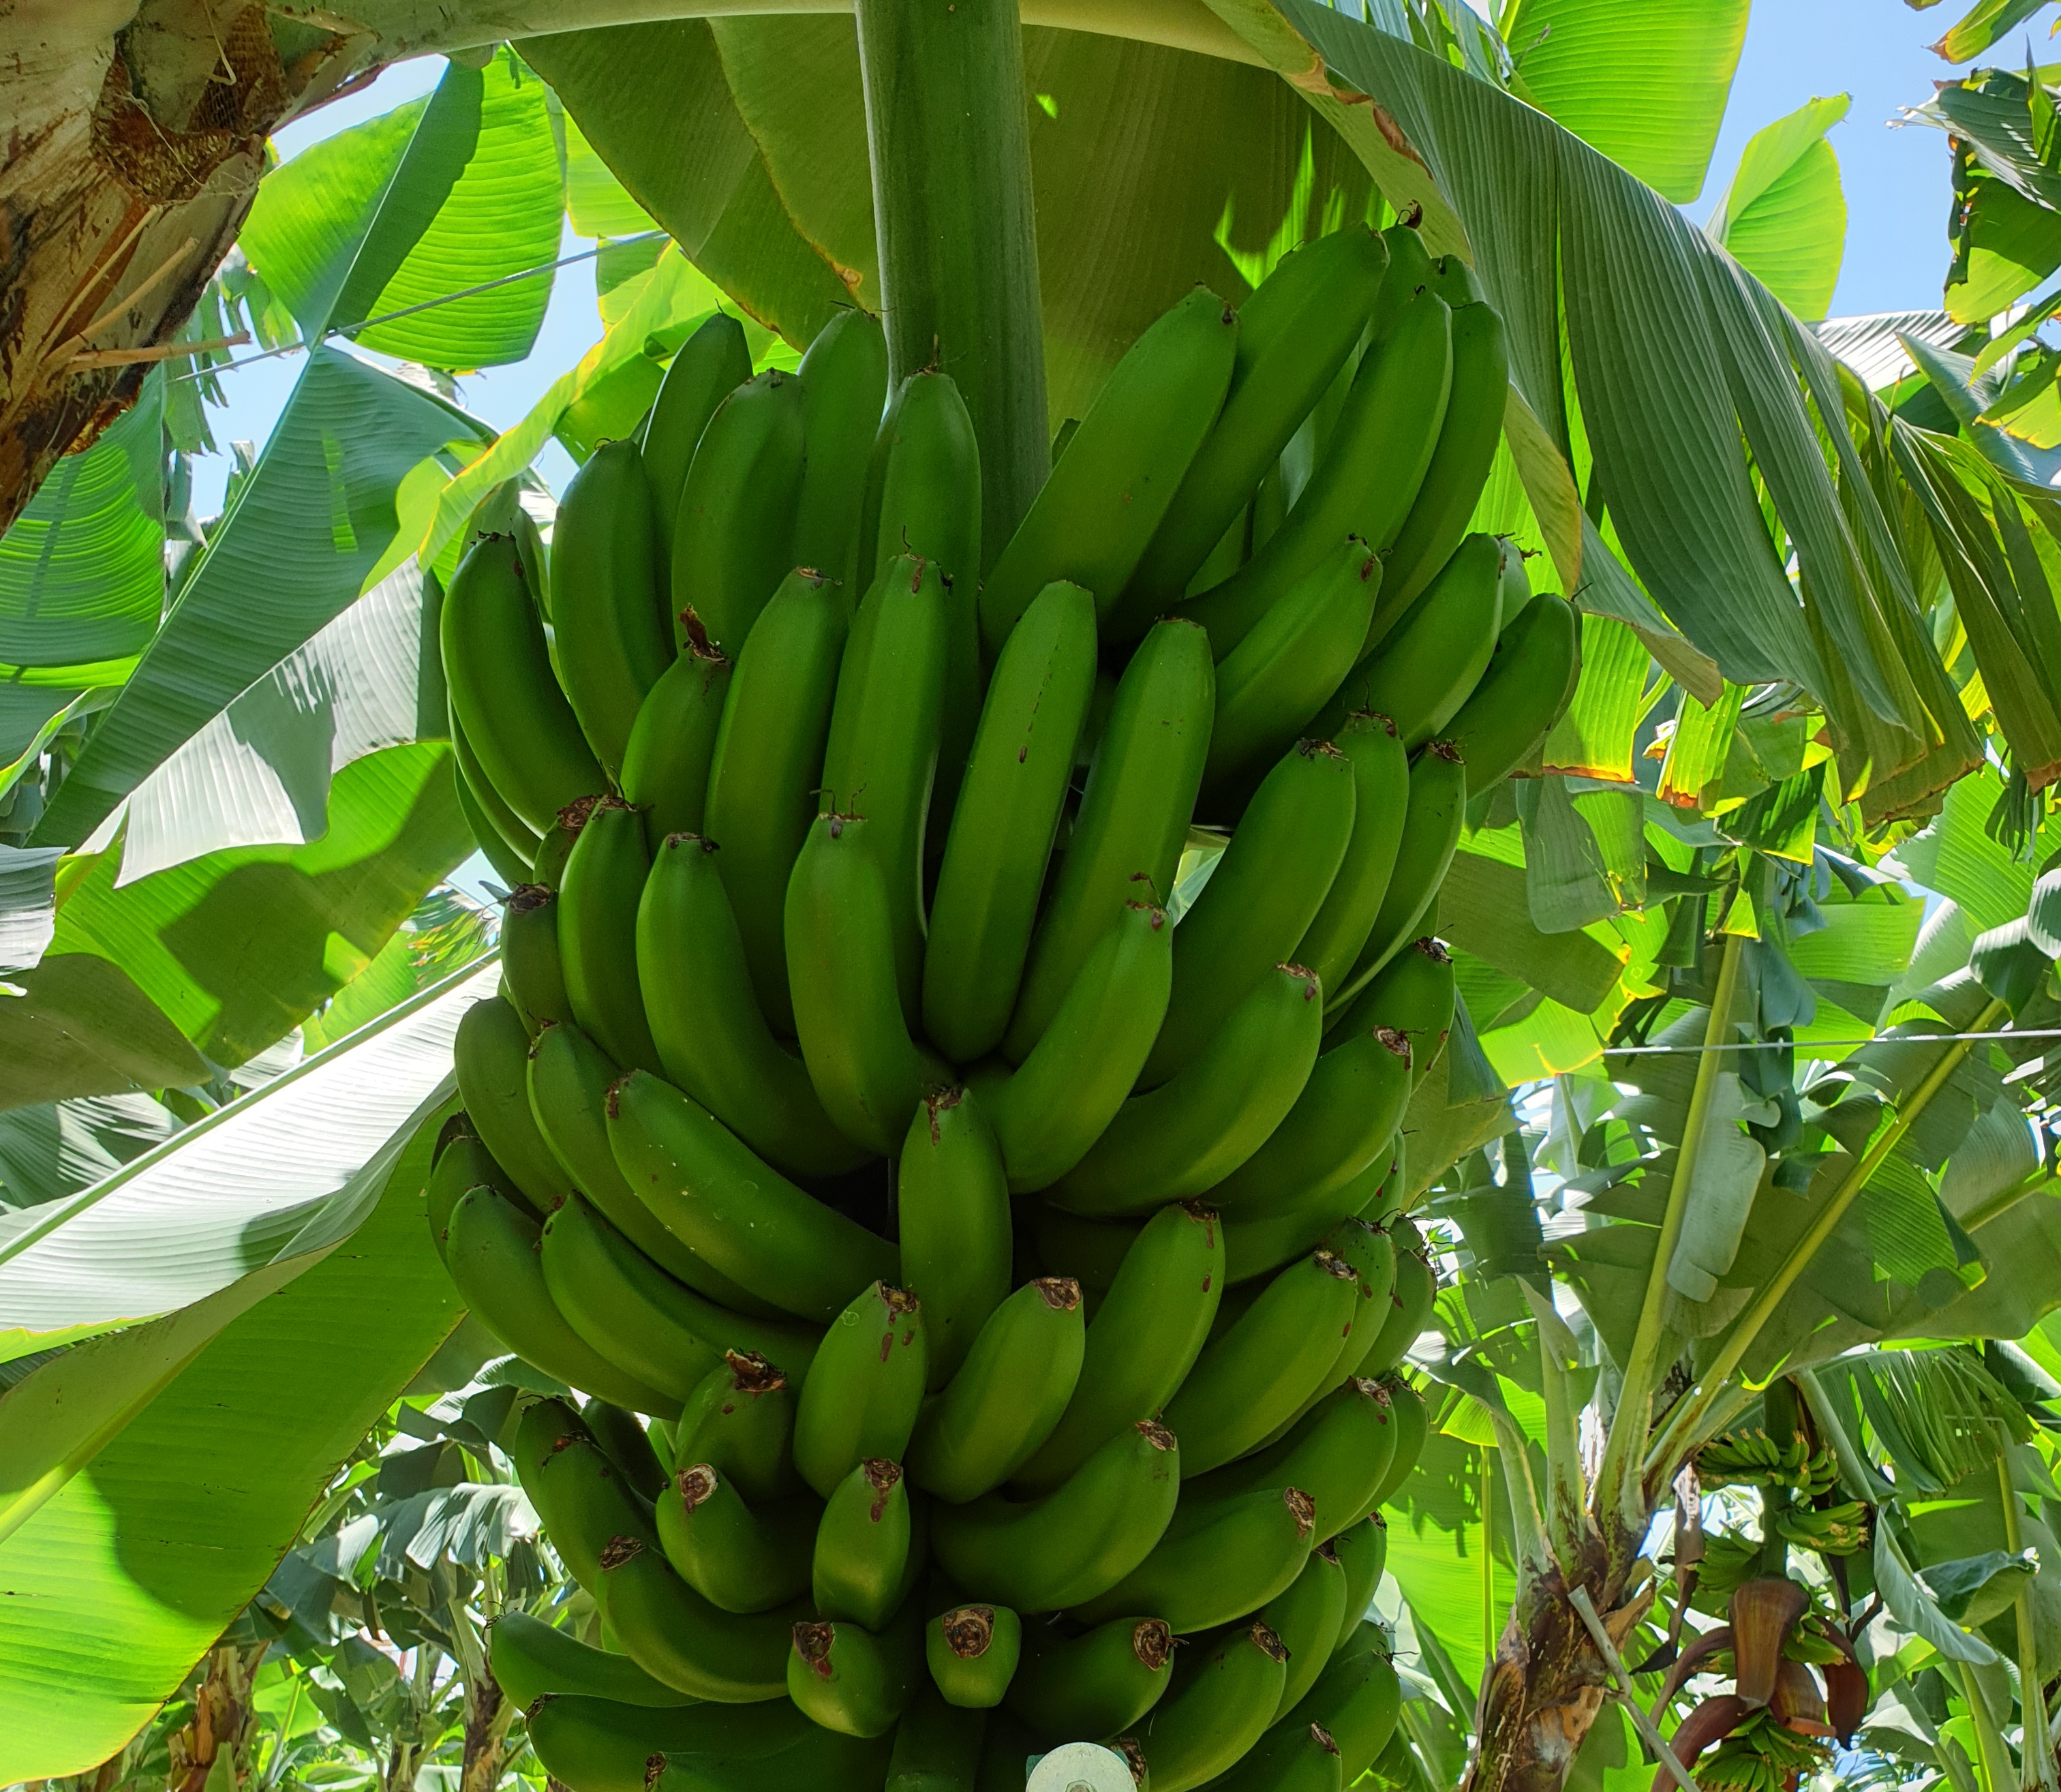
Label: Keep